Yahya Jammeh

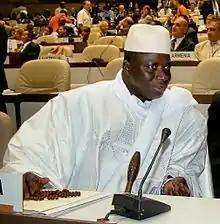
Yahya Jammeh.

The African Union additionally stated that it would stop recognising Jammeh as president as of 19 January 2017. He attempted to have Barrow's inauguration blocked, but the Chief Justice of the Supreme Court refused to rule on the matter. On Tuesday 17 January, he declared a 90-day state of emergency, prohibiting "acts of disobedience" and "acts intended to disturb public order". Various ministers resigned, and about 46,000 civilians (about 75% of whom were children) fled the country. Senegal, which was selected by ECOWAS to lead the operation to remove Jammeh from his post, moved its troops closer to the border with the Gambia on 18 January. Jammeh was warned to step down by midnight. Jammeh refused to step down and the deadline passed. On 18 January, parliament voted to extend Jammeh's term by three months, while in parallel, Adama Barrow was internationally recognised as president. On 19 January, Senegalese troops entered the Gambia. The United Nations Security Council approved a resolution backing Barrow while calling on Jammeh to step down. It backed ECOWAS' efforts to ensure that the results of the 2016 presidential election were respected by using political means first. Senegal halted its offensive, to allow mediation of the crisis one final time, with the invasion to proceed at noon on 20 January if Jammeh were to refuse to relinquish power. Jammeh again refused to step down and missed two deadlines on 20 January while regional leaders tried to persuade him to step down.